Black Horror on the Rhine

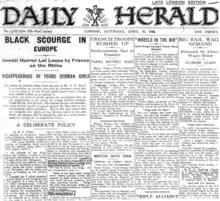
Morel's article in "The Daily Herald" on 10 April 1920 titled "Black Scourge in Europe"

Morel had published in the left-wing newspaper "The Daily Herald" on 10 April his "indictment of the colored outrages" in the Rhineland, which attracted much attention. Morel described the Senegalese soldiers during the First World War as "primitive African barbarians ... [who] stuffed their haversacks with eye-balls, ears and heads of the foe". Morel went on to write about "barely restrainable bestiality of the black troops" and depicted the Senegalese in the Rhineland as engaging in a reign of terror against German civilians, raping and killing without mercy. In an appeal to his female readers, Morel asked the question: "is there no obligation laid upon womenhood as such, in a matter of this kind which goes to the very root of any decent instinct the war may have left alive among the white peoples of the earth?" Morel wrote that "black savages" have uncontrolled sexual impulses that ""must be satisfied upon the bodies of white women!"" (emphasis in the original). Despite his claim not to hate black people, Morel wrote: There they [the African soldiers] have become a terror and a horror unimaginable to the countryside, raping girls and women—for well known physiological reasons, the raping of a white woman by a negro is nearly always accompanied by serious injuries and not infrequently has fatal results; spreading syphilis, murdering inoffensive civilians, often getting completely out of control; the terrible barbaric incarnation of a barbarous policy, embodied in a so-called peace treaty which puts the clock back 2,000 years.